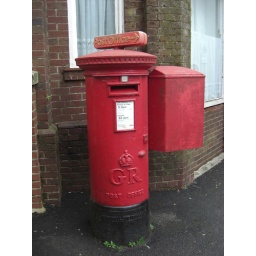
Aluminium POD sign above a post box in St Marychurch